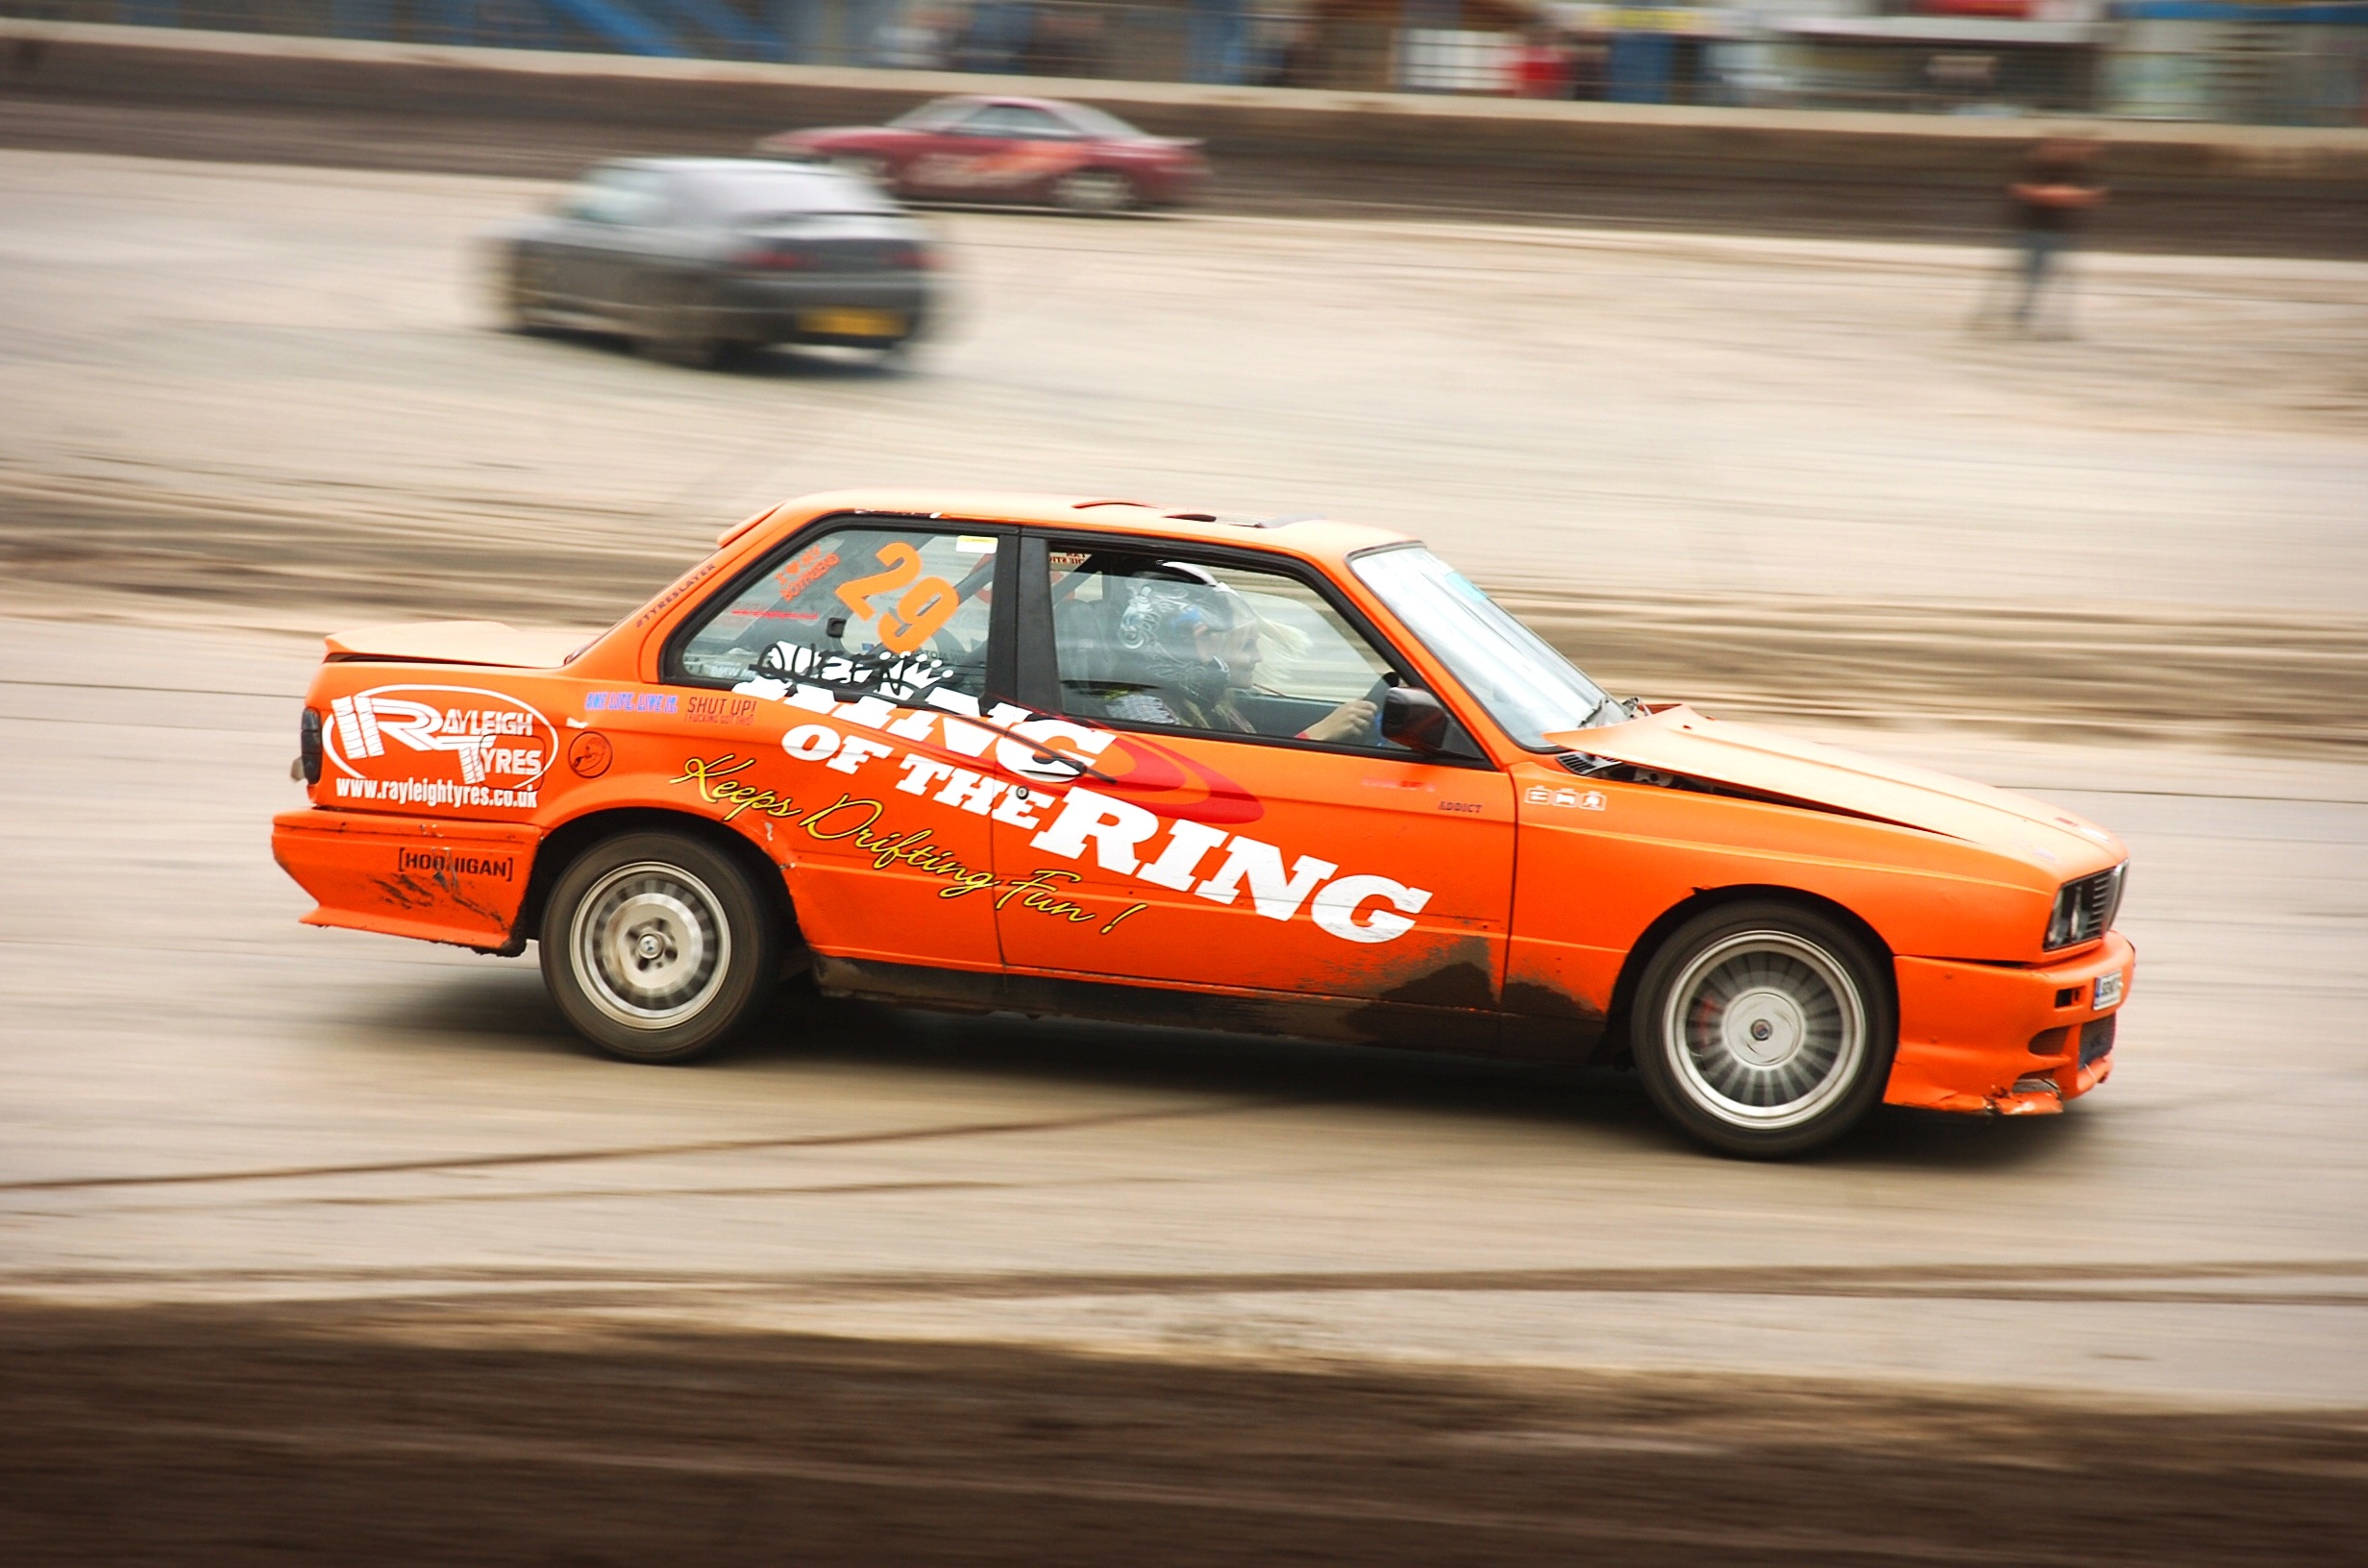
car, motion, vehicle, show, action, speed, race, competition, sports, racing, sedan, bmw, motorsport, drift, model car, tuned, auto racing, autocross, automobile make, family car, executive car, stock car racing, rallycross, dirt track racing, rallying